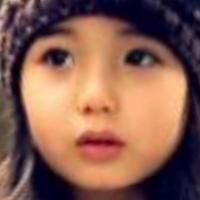
Age group: age 11-20